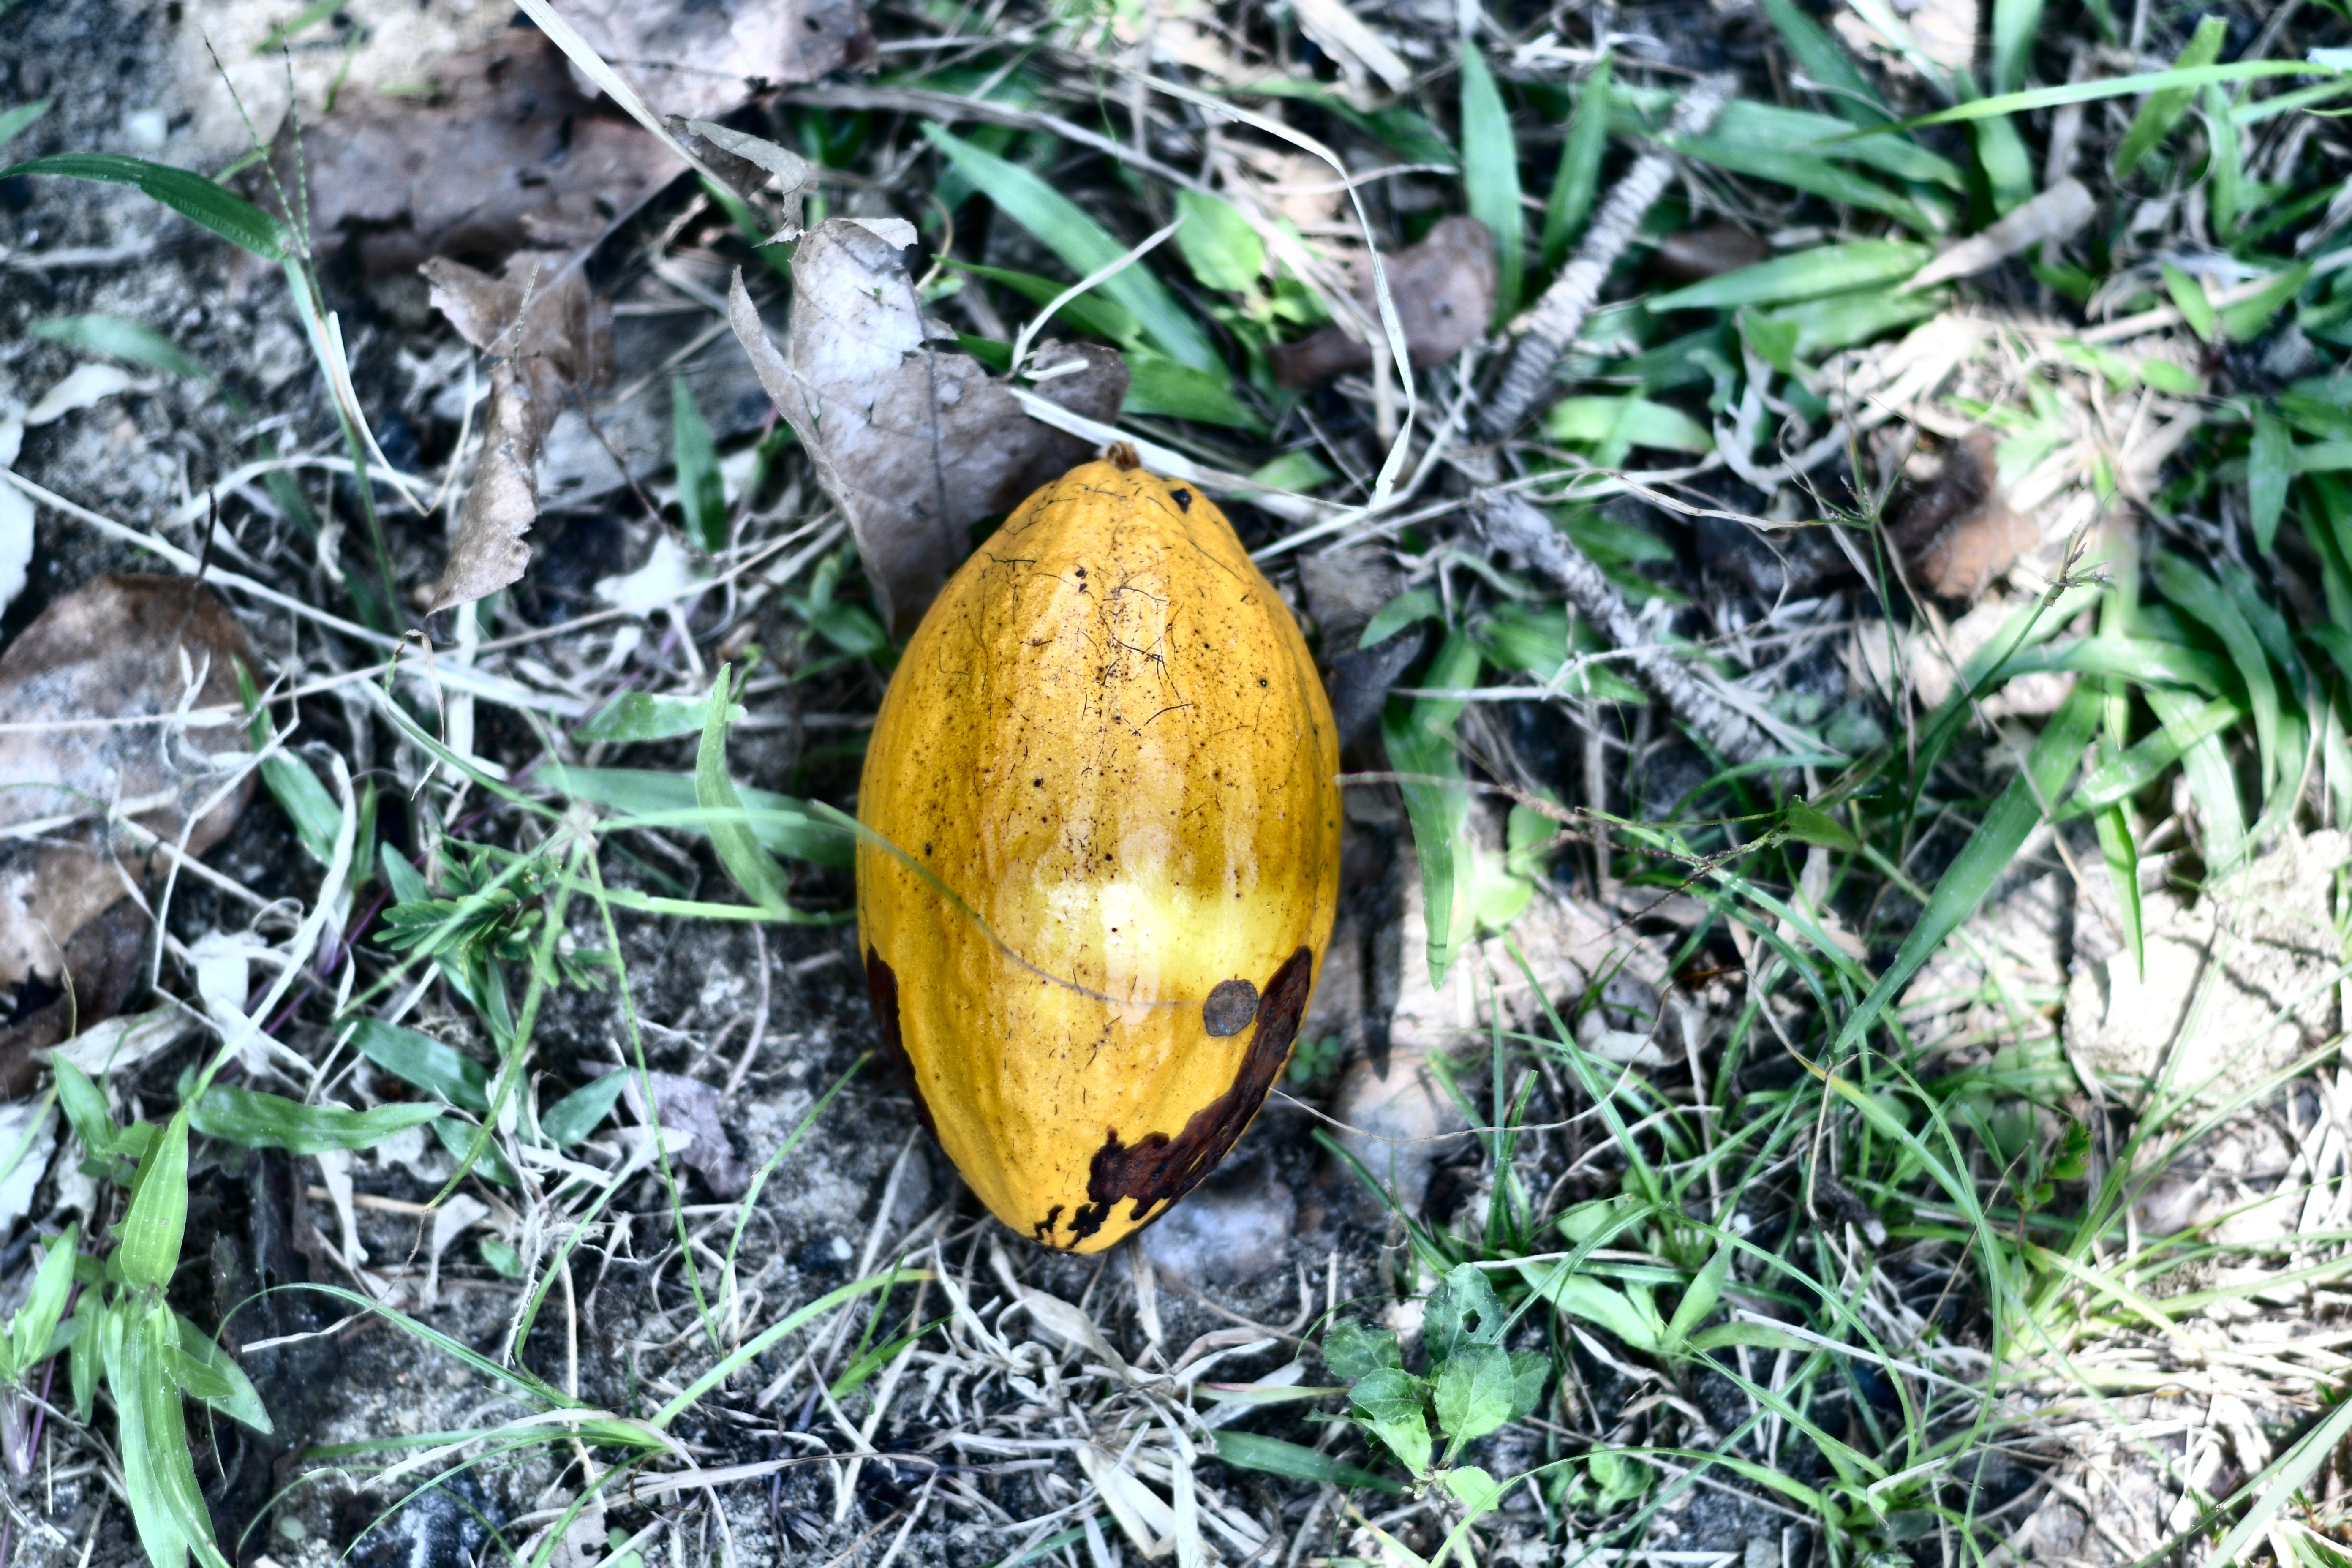
Maturity: mature
Variety: Amelonado